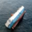
Label: ship